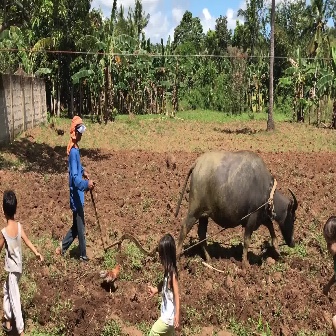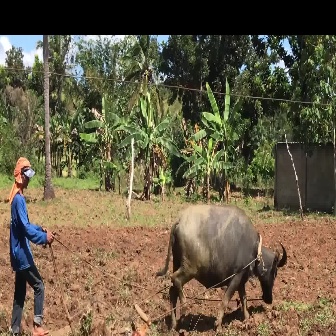
  Please identify the target specified by the bounding box [173,148,297,272] in the first image and locate it in the second image. Return the coordinates in [x_min,y_min,x_max,y_max] format.
Answer: [155,202,287,334]